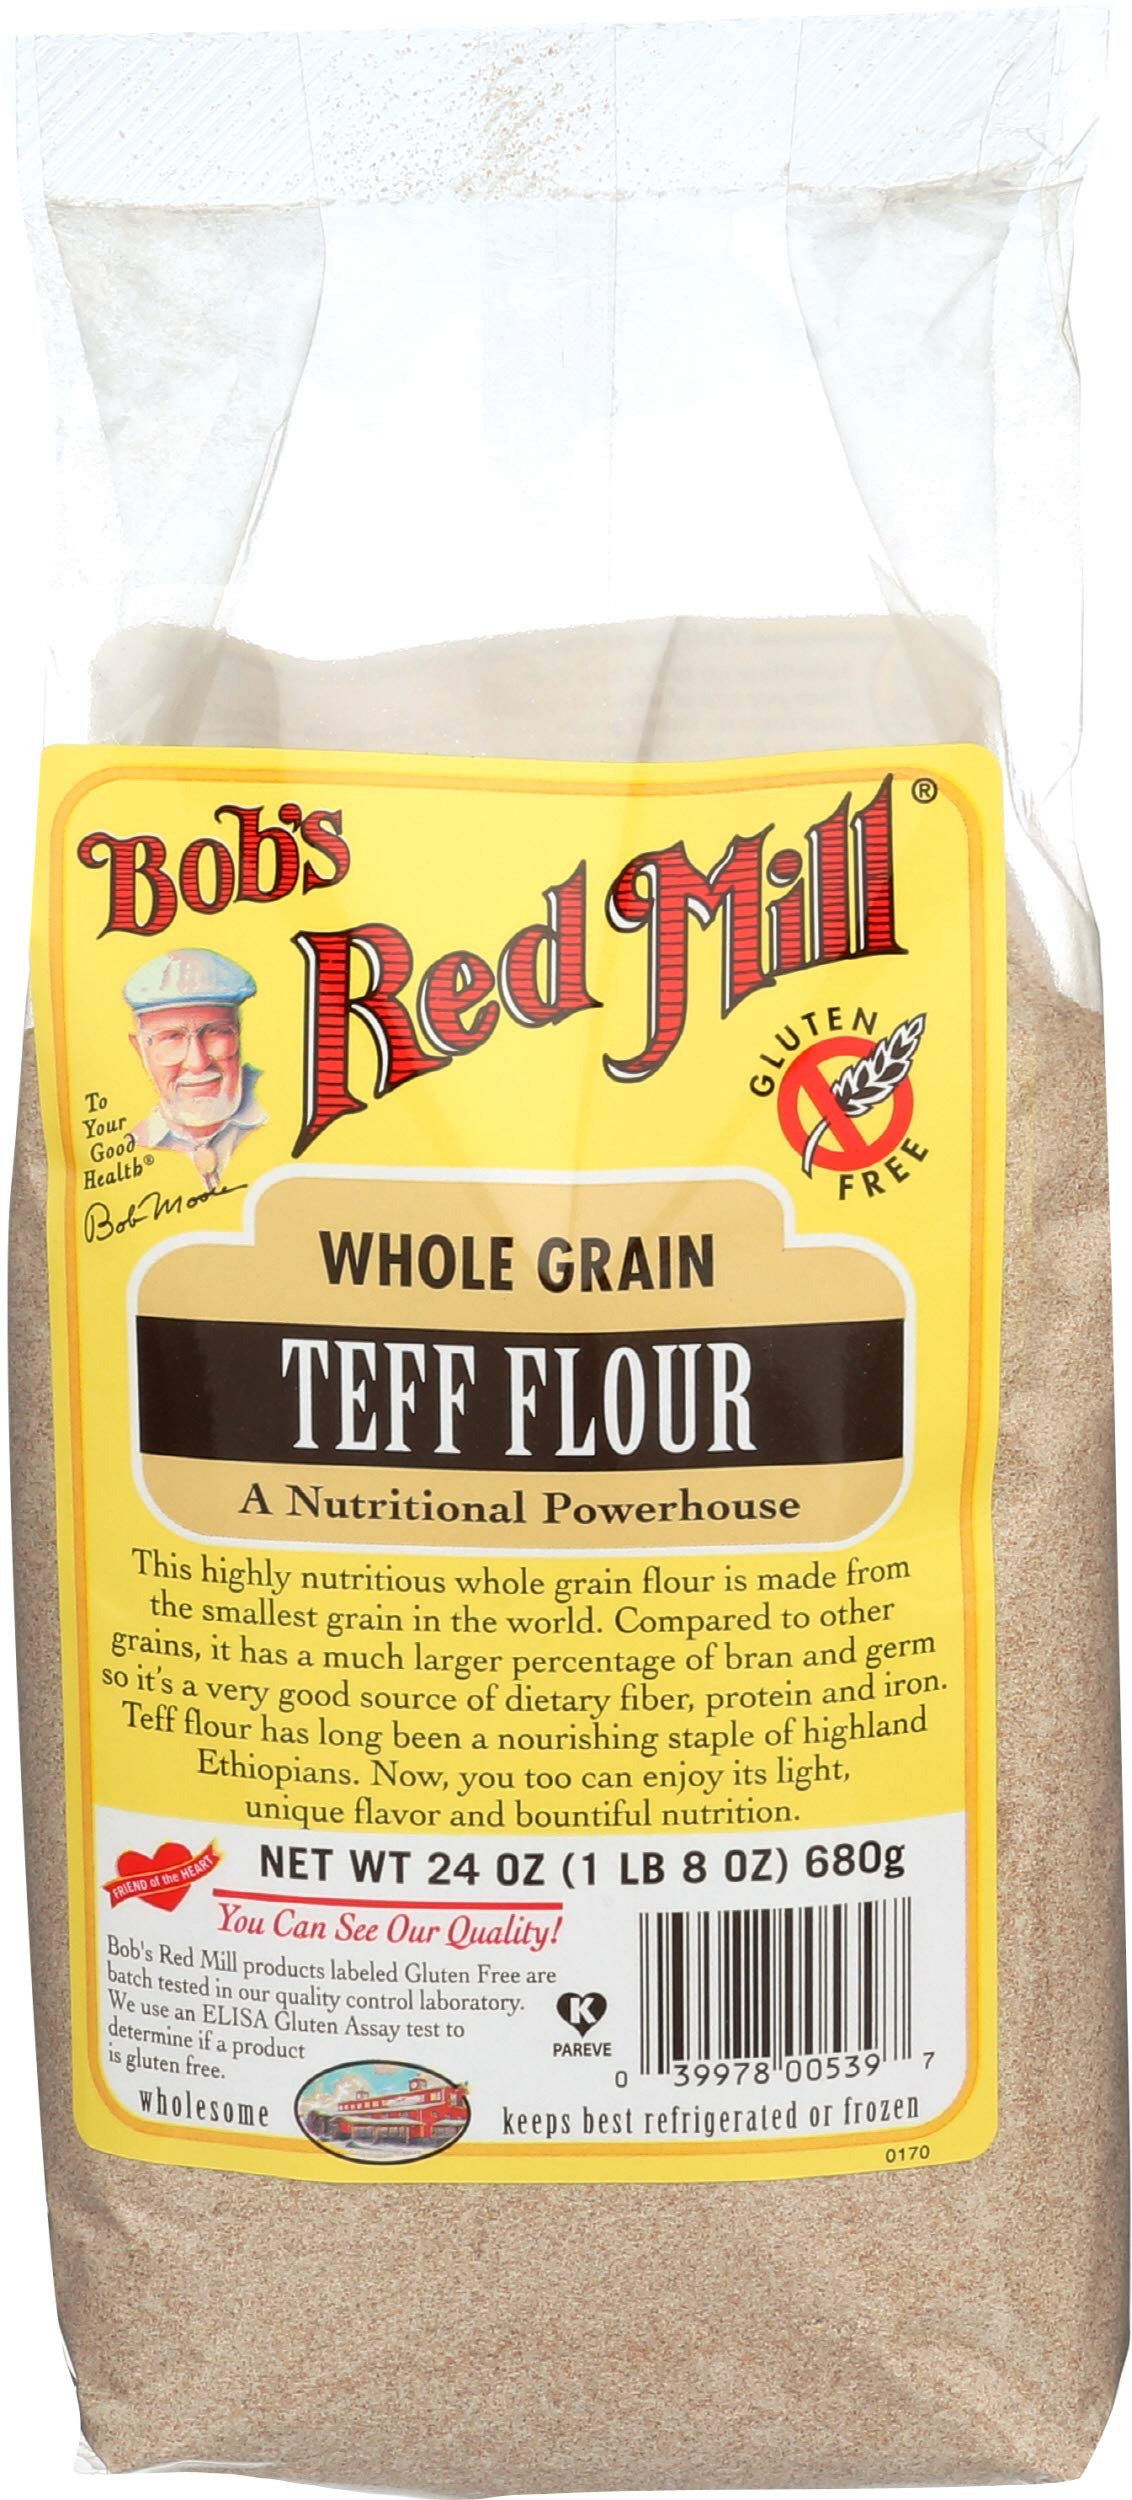
Item Name: Bobs Red Mill Flour, Gluten Free Teff, 24 oz
Bullet Point 1: Bob's Red Mill Teff Flour is a gluten free alternative to wheat flour
Bullet Point 2: The package length of the product is 8.5 inches
Bullet Point 3: The package width of the product is 4.2 inches
Bullet Point 4: The package height of the product is 1.5 inches
Value: 24.0
Unit: oz

Price: 14.24